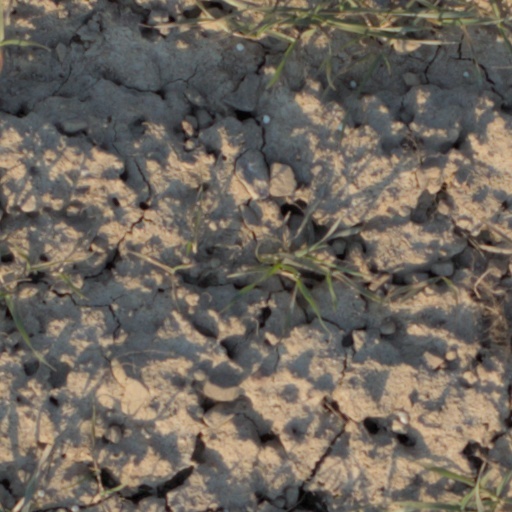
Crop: wheat